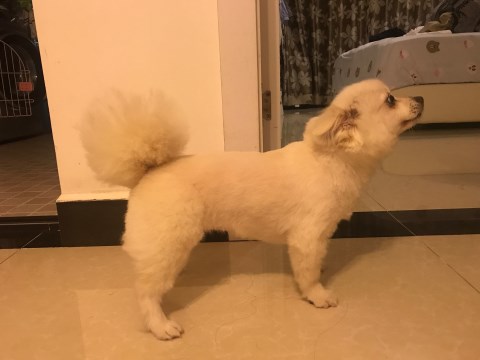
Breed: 1936-n000005-Pomeranian